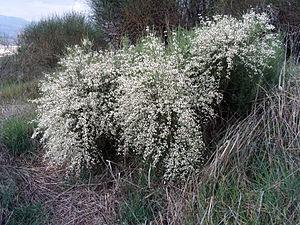
Retama monosperma Boiss. ou Rtem est un arbuste pouvant former d'épais buissons sur les dunes de sable côtières du Maroc. Il est probablement originaire du sud de l'Espagne ou de l'Afrique du Nord. Hors de son aire méditerranéenne, c'est une espèce envahissante qui est interdite dans certains pays.